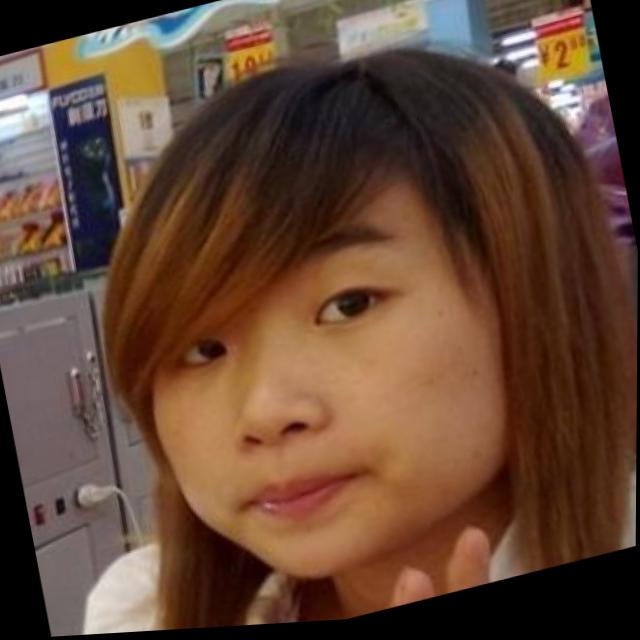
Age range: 21-44